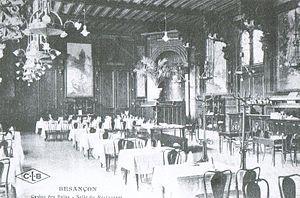
Restaurant du casino de Besançon-les-Bains
Besançon-les-Bains était un établissement thermal de Besançon au XIXᵉ siècle.